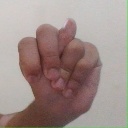
अक्षर: न